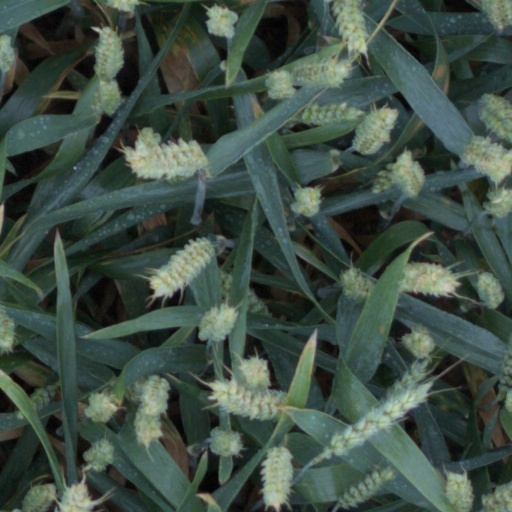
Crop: wheat